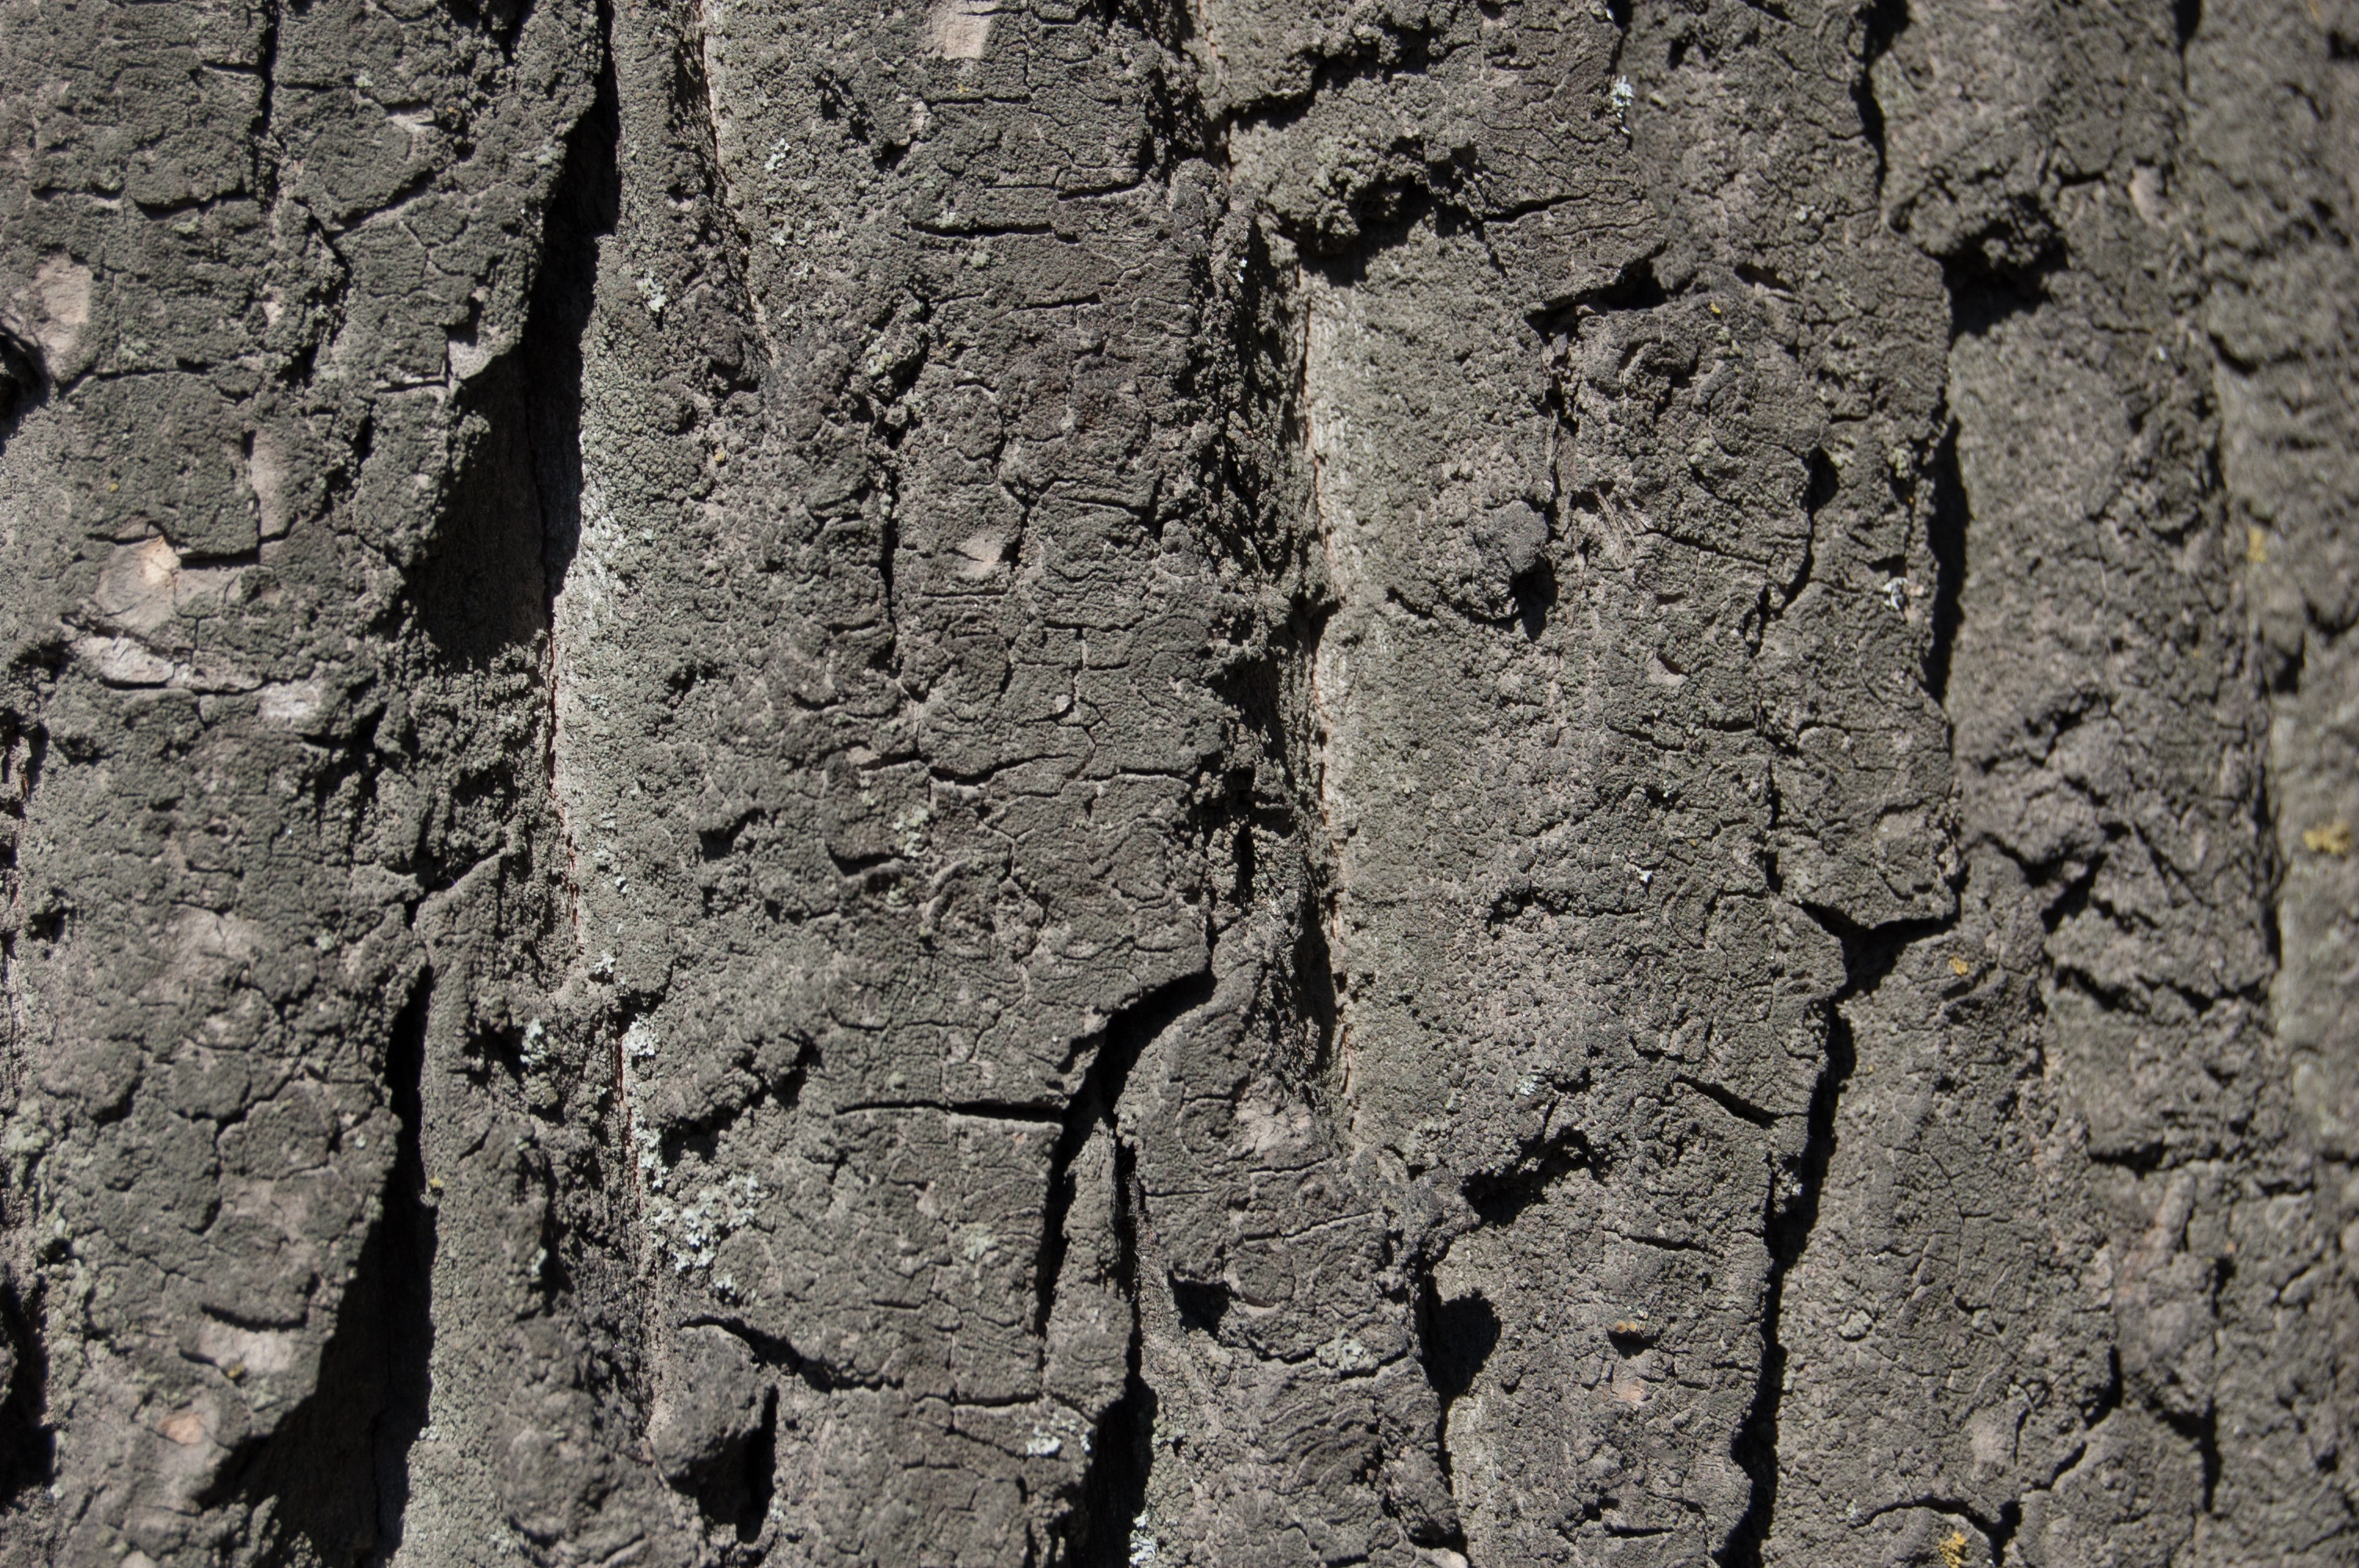
tree, rock, branch, plant, wood, texture, trunk, wall, asphalt, bark, soil, stone wall, grey, geology, relief, tree bark, drought, road surface, taupe, large texture, texture of tree bark, woody plant